Confetti

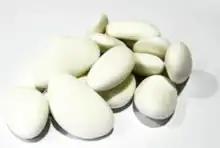
"Confetti di Sulmona"

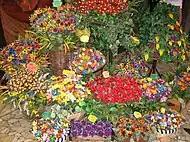
"Confetti di Sulmona" fashioned into flowers

The English word "confetti" (to denote Jordan almonds) is adopted from the Italian confectionery of the same name, which was a small sweet traditionally thrown during carnivals. Also known as dragée or comfit, Italian "confetti" are almonds with a hard sugar coating; their name equates to French "confit". The Italian word for paper confetti is "coriandoli", which refers to the coriander seeds originally contained within the sweet.